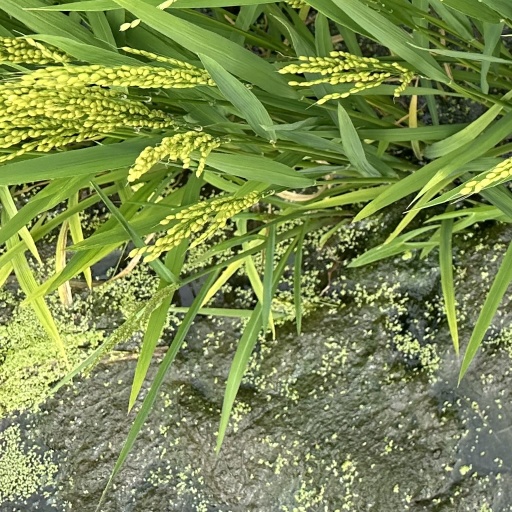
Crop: rice